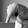
ASL letter: Q